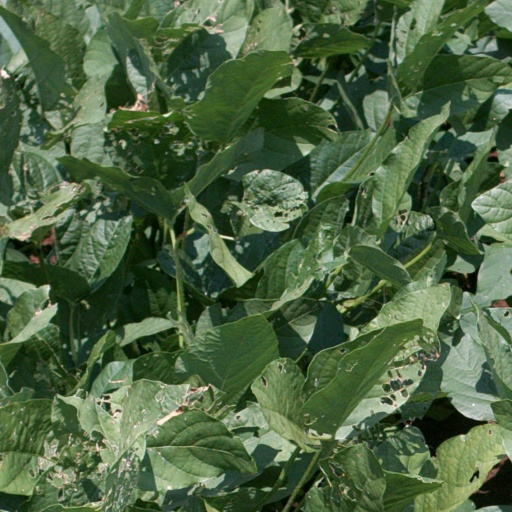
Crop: soybean